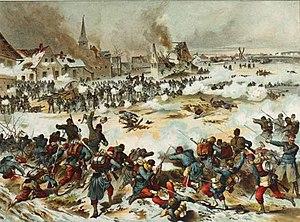
La bataille de Bapaume eut lieu le 3 janvier 1871, durant la guerre franco-allemande lorsque les Français tentèrent de mettre fin au siège de Péronne. Elle se déroula près de Bapaume dans le Pas-de-Calais et se termina par un demi succès de l'Armée du Nord.